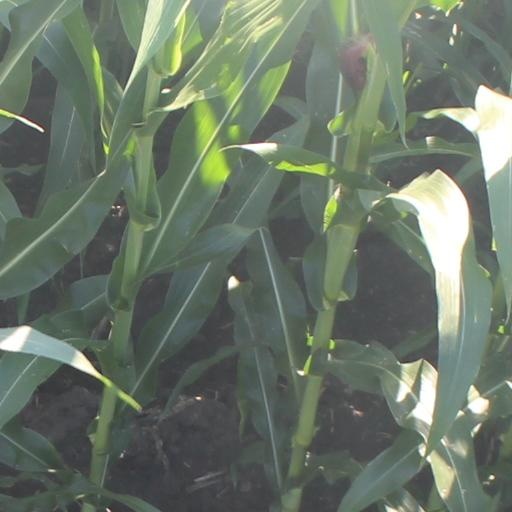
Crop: maize; corn